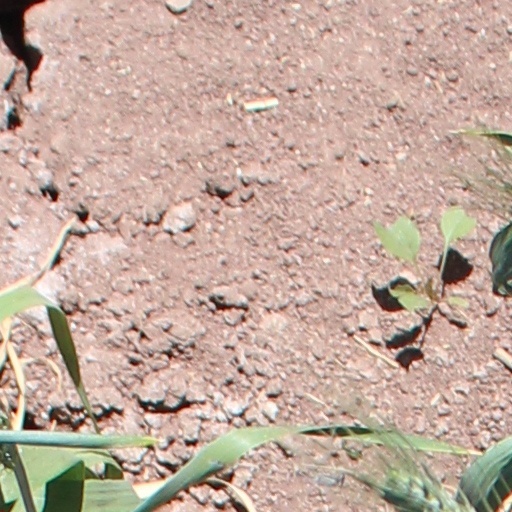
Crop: wheat